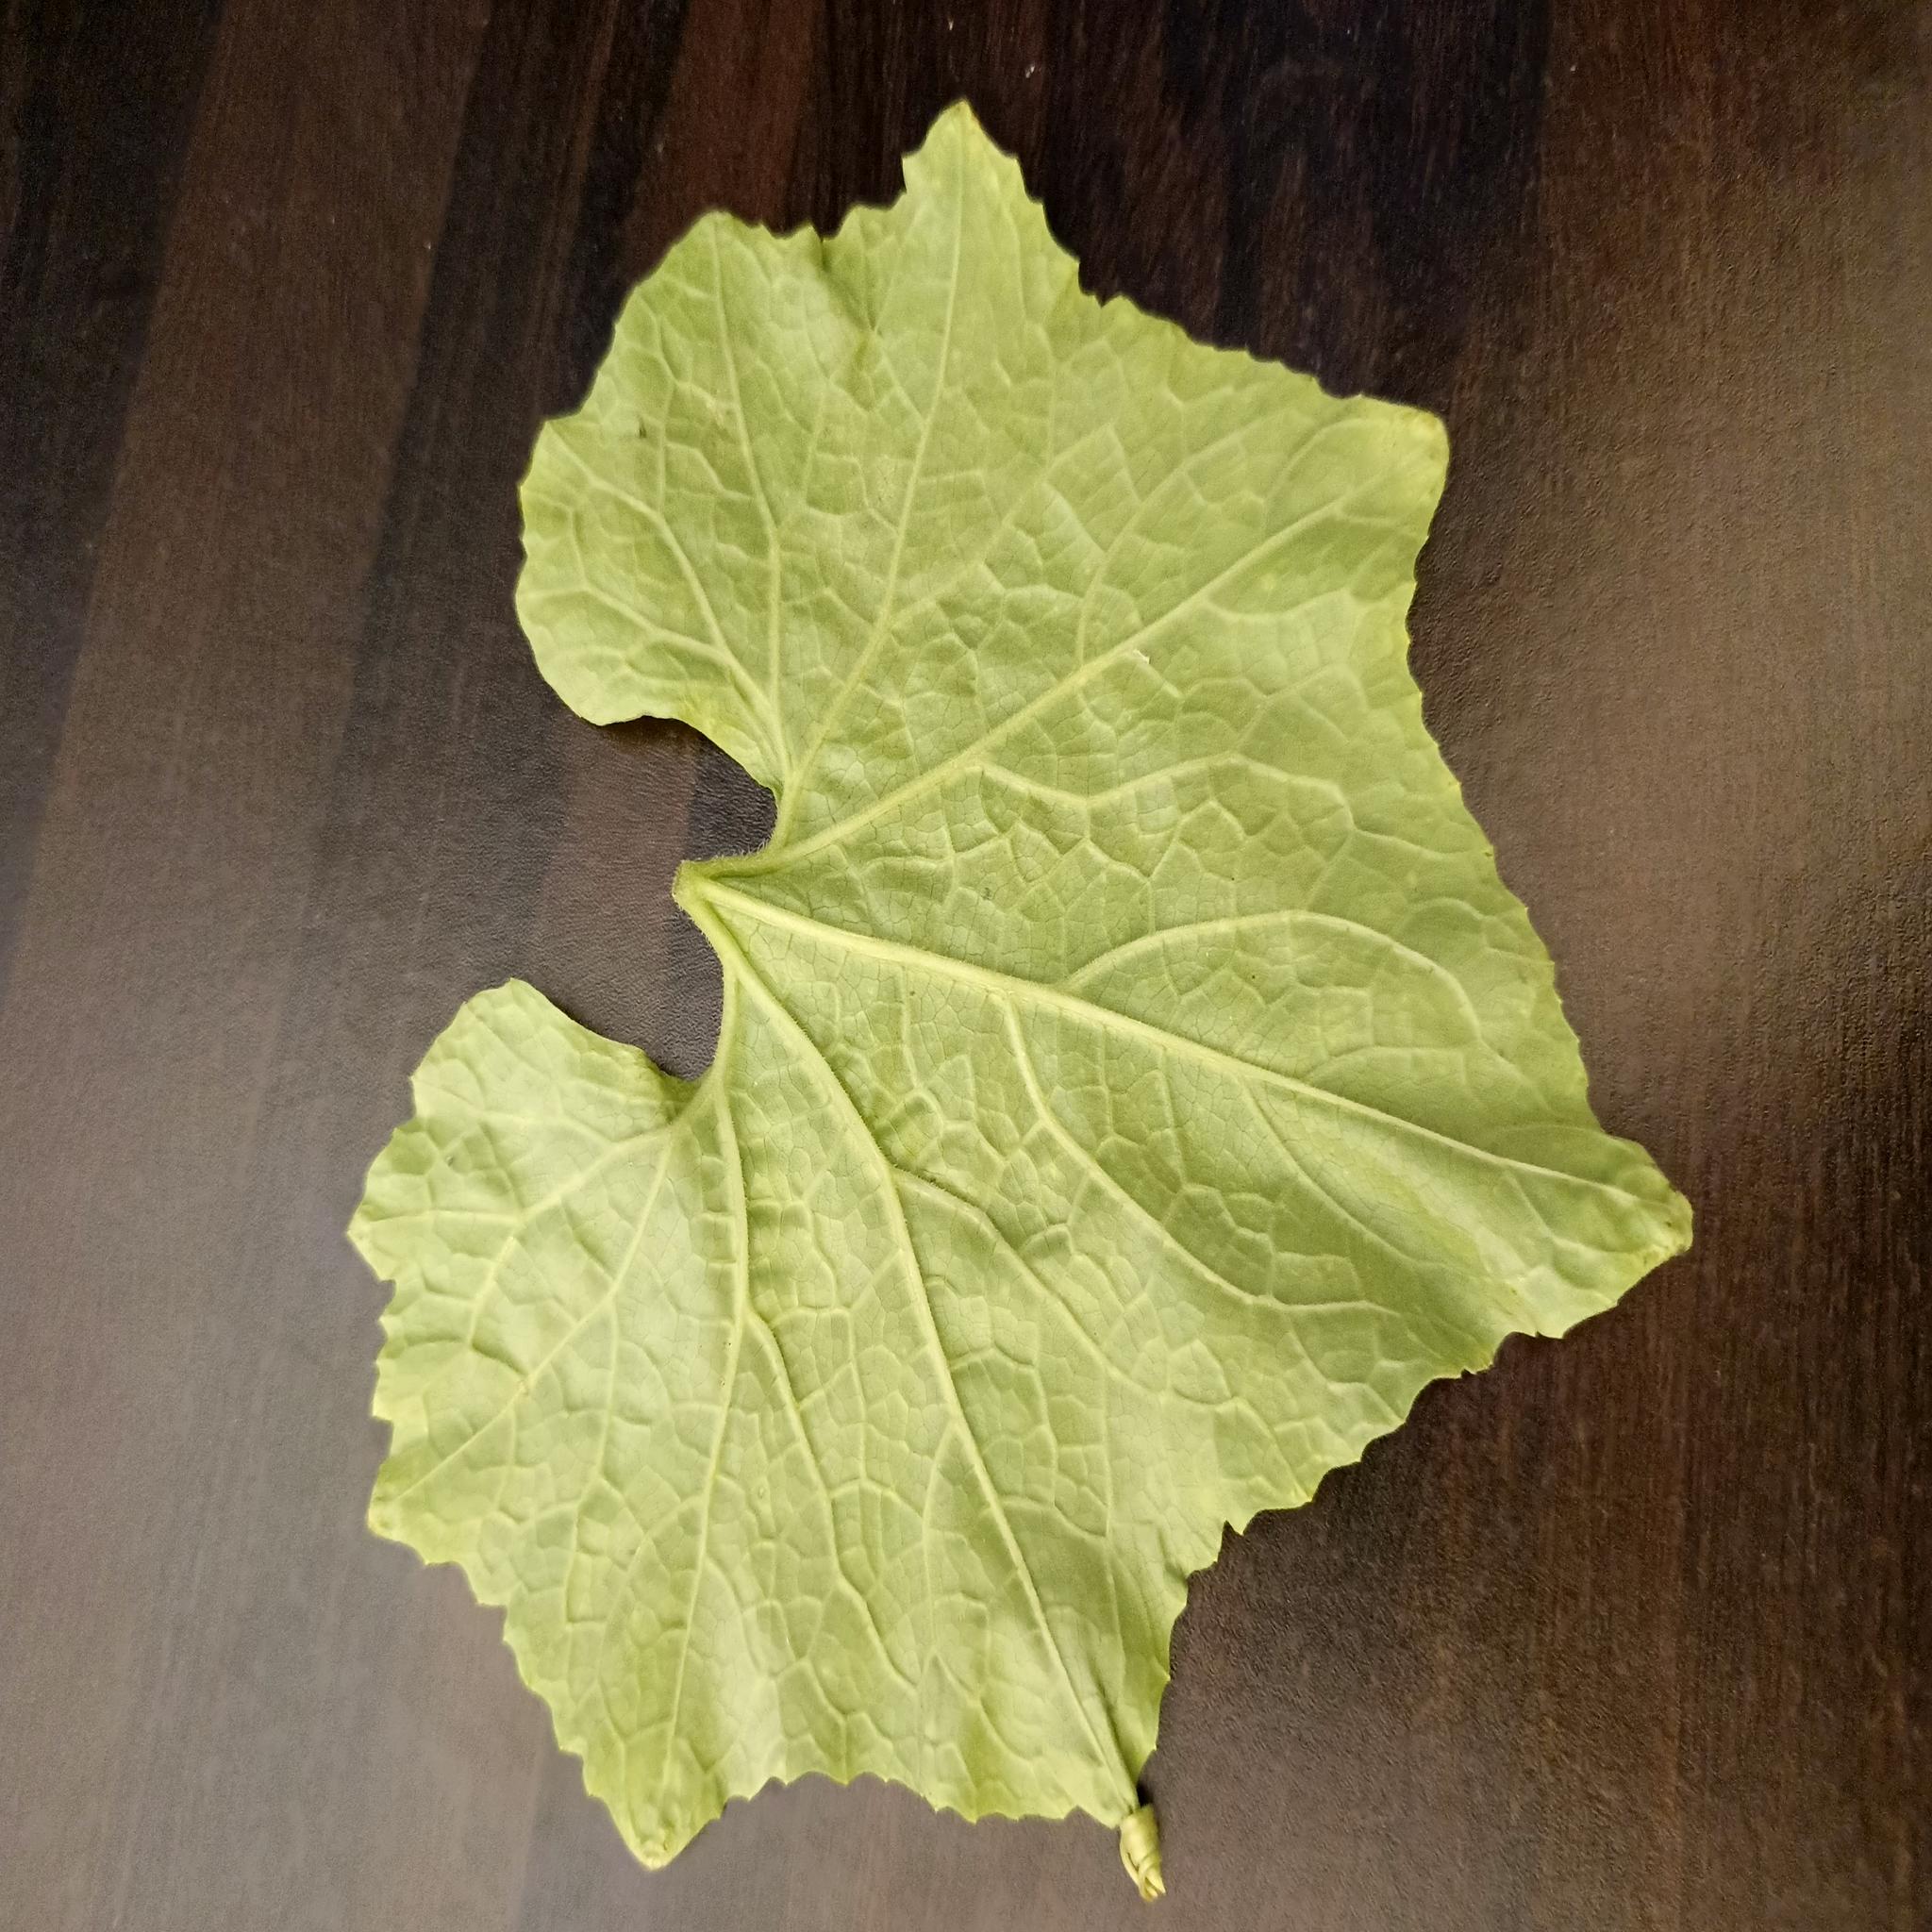
Label: Healthy